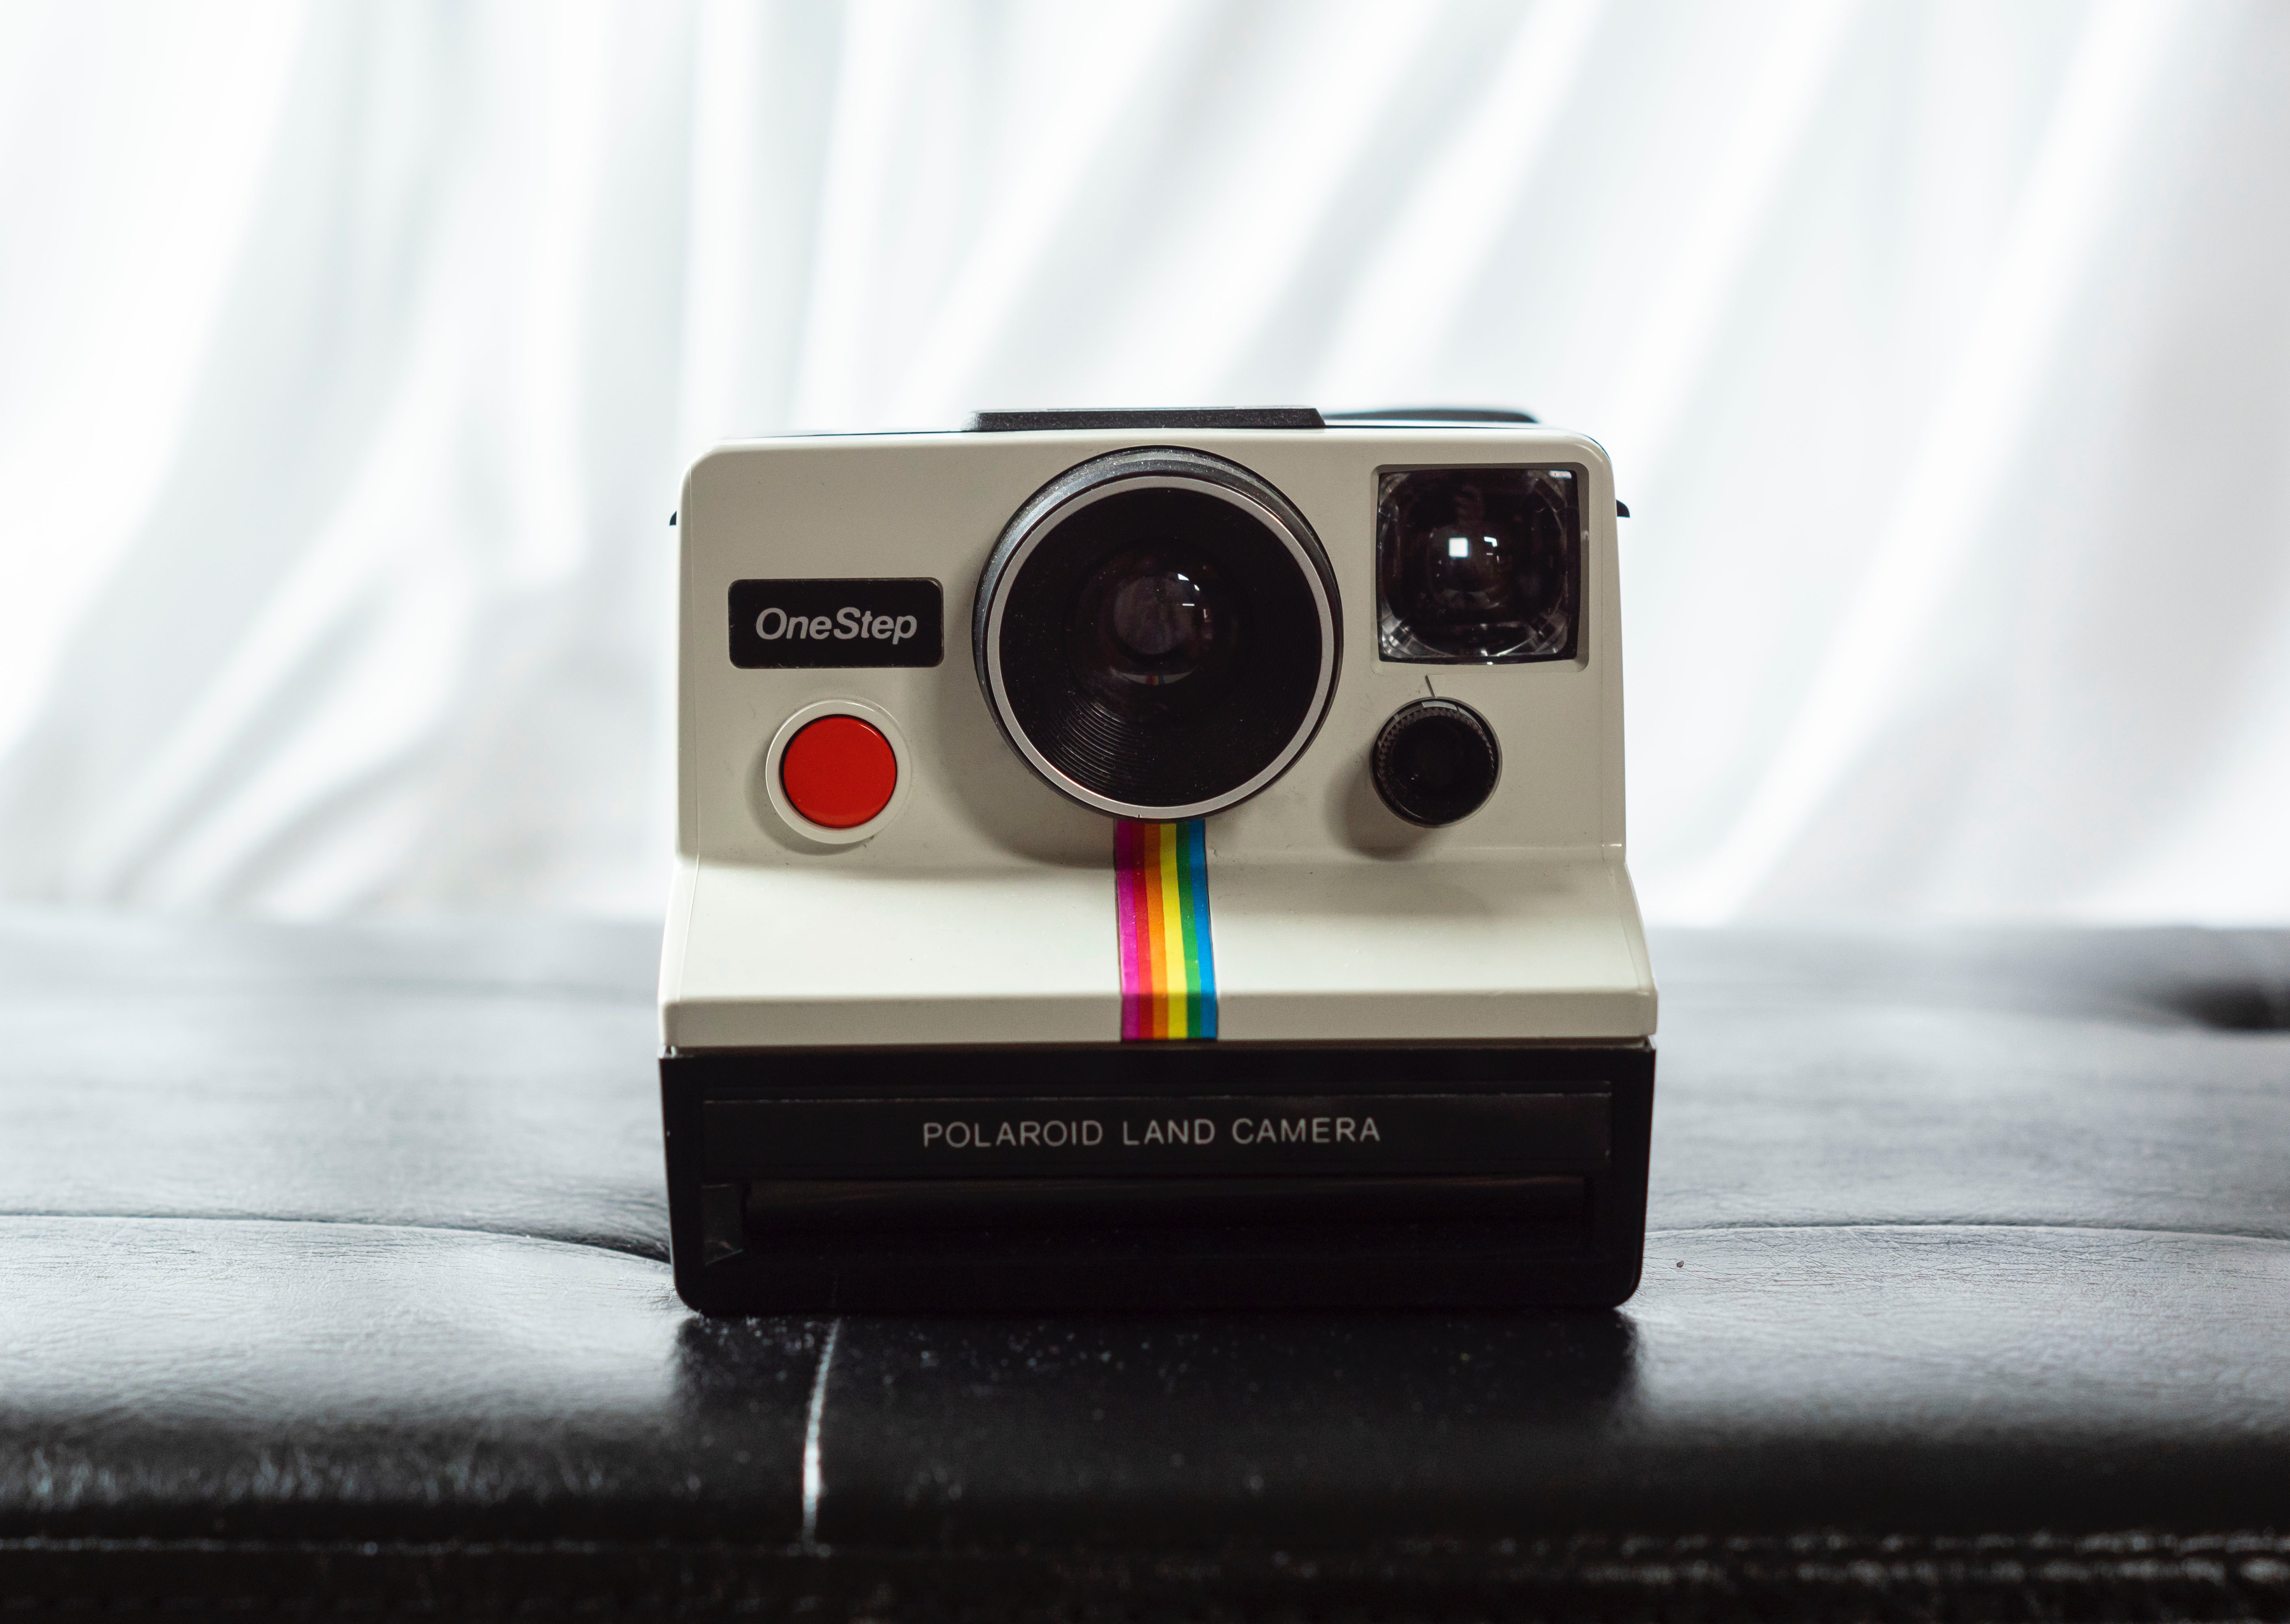
camera, cameras optics, Point and shoot camera, digital camera, instant camera, product, camera accessory, technology, Material property, photography, flash, electronic device, film camera